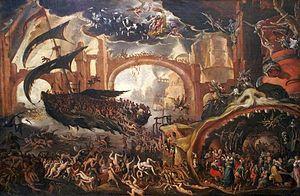
Jacob van Swanenburgh — d'abord appelé maître JVS ou maître IVS —, né en 1571 à Leyde où il est mort en 1638, est un artiste peintre, dessinateur et marchand d'art de l'âge d'or de la peinture néerlandaise.